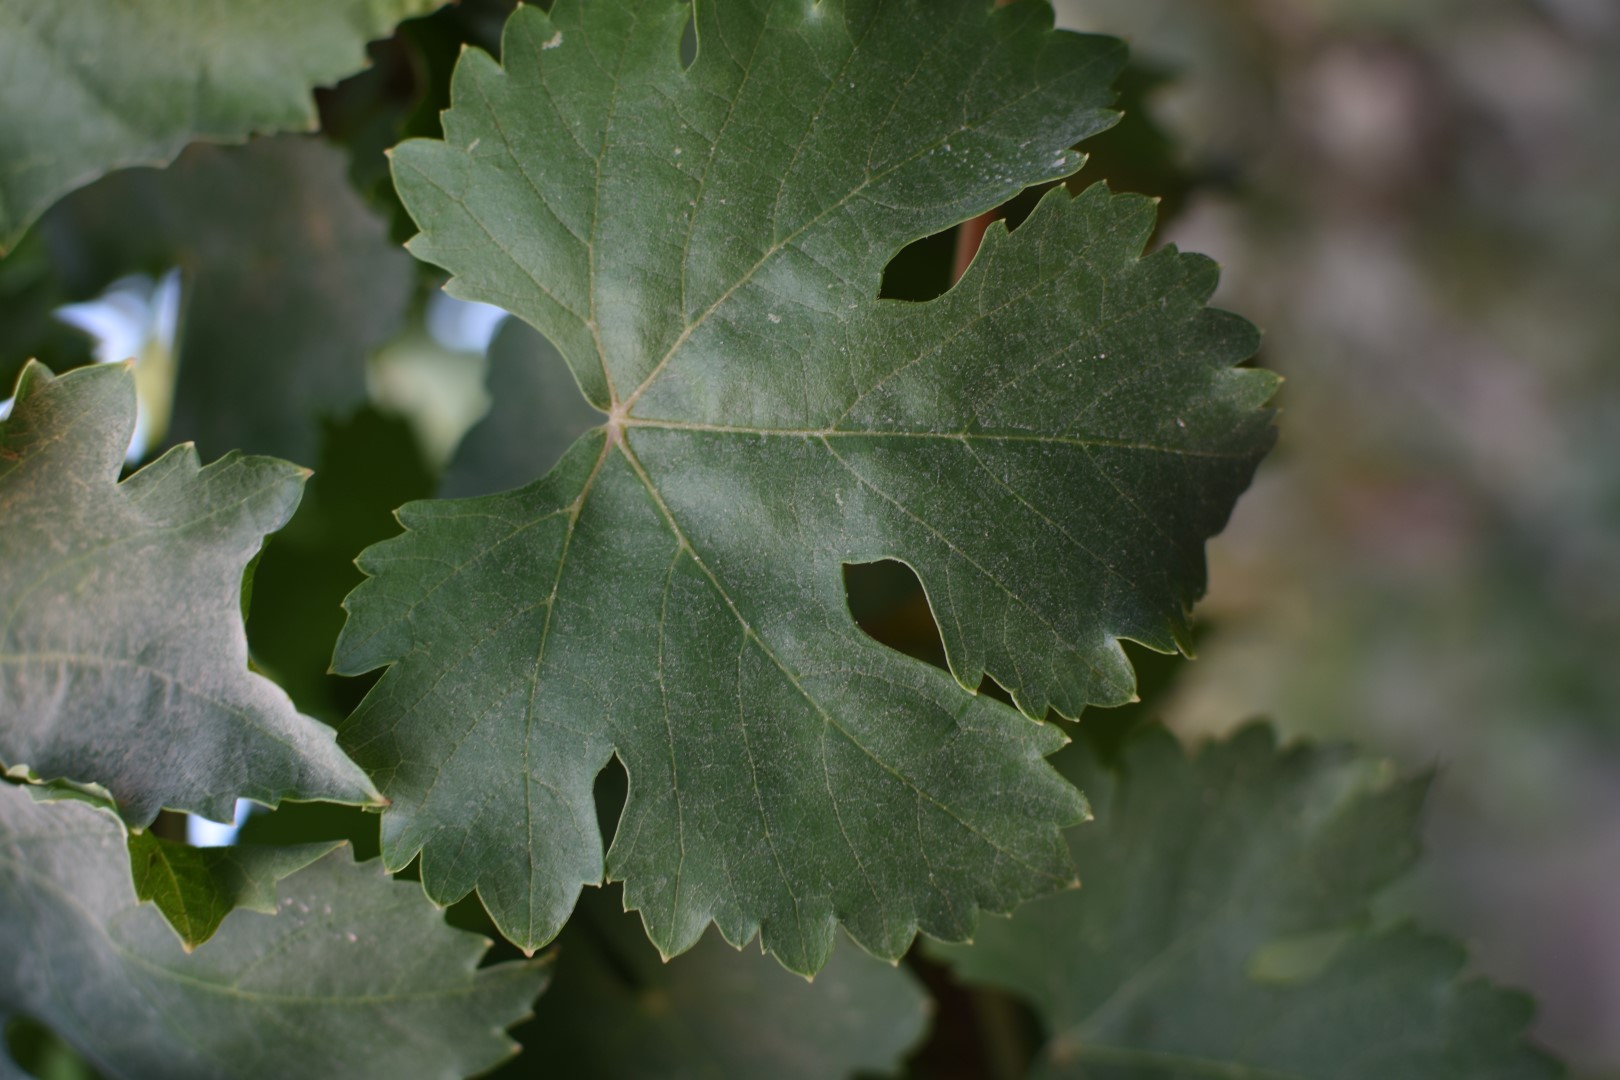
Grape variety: Thompson Seedless